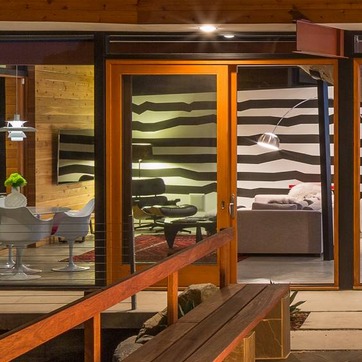
Material: glass